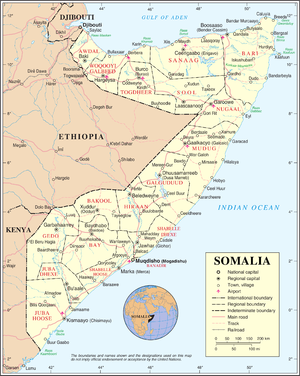
Cet article dresse une liste des villes somaliennes les plus peuplées.